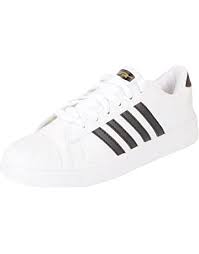
Label: Sneaker